Crystal Reed

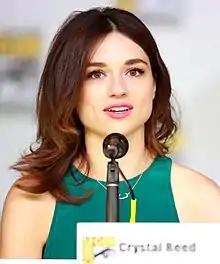
Reed in 2013

Crystal Marie Reed (born February 6, 1985) is an American actress. She came to prominence playing Allison Argent in the series "Teen Wolf" (2011–2014). She departed the series after the third season but made a guest appearance in the fifth season as Allison's ancestor Marie-Jeanne Valet. Reed went on to reprise her role as Allison Argent in the reunion film "" (2023).